Natalie Schafer

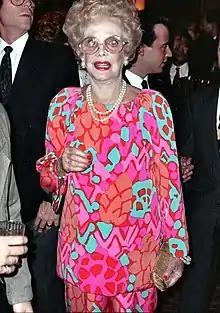
Schafer in September 1990

Schafer was married to actor Louis Calhern from 1933 to 1942; they had no children. Schafer and Calhern appeared together in the 1956 film "Forever, Darling".